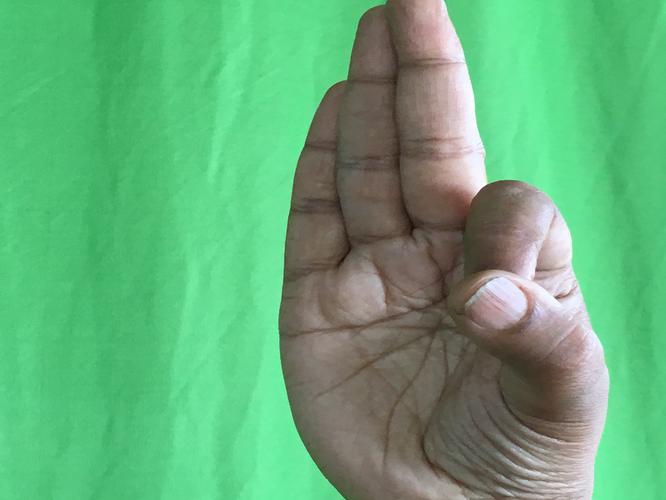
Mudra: Aralam
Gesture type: single_hand